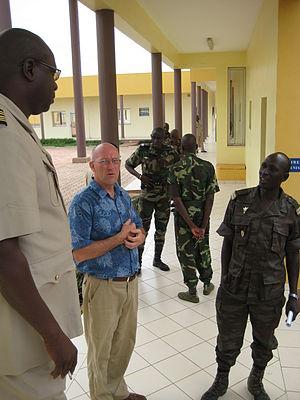
L'école de maintien de la paix Alioune Blondin Beye de Bamako ou EMP est un centre destiné à former les responsables civils et militaires africains aux opérations de soutien à la paix, du niveau des connaissances fondamentales comme du niveau tactique.